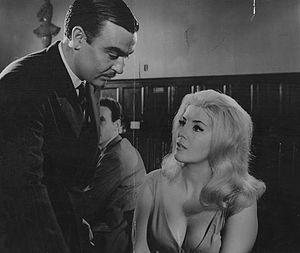
Libertad María de los Ángeles Vichich, connue sous le pseudonyme de Libertad Leblanc, est une actrice argentine. Elle a joué dans une trentaine de films dans l'industrie cinématographique argentin entre 1960 et 1989.